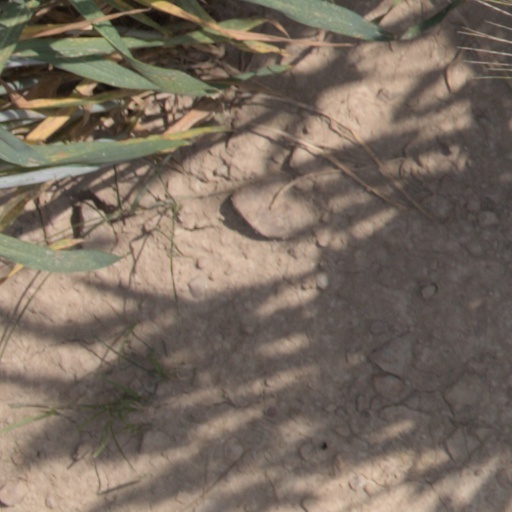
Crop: wheat